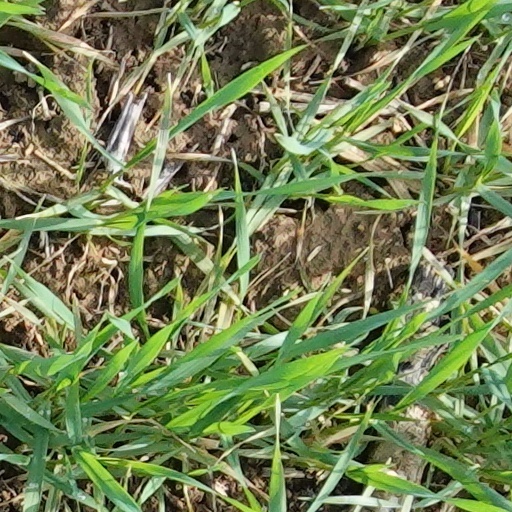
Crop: wheat